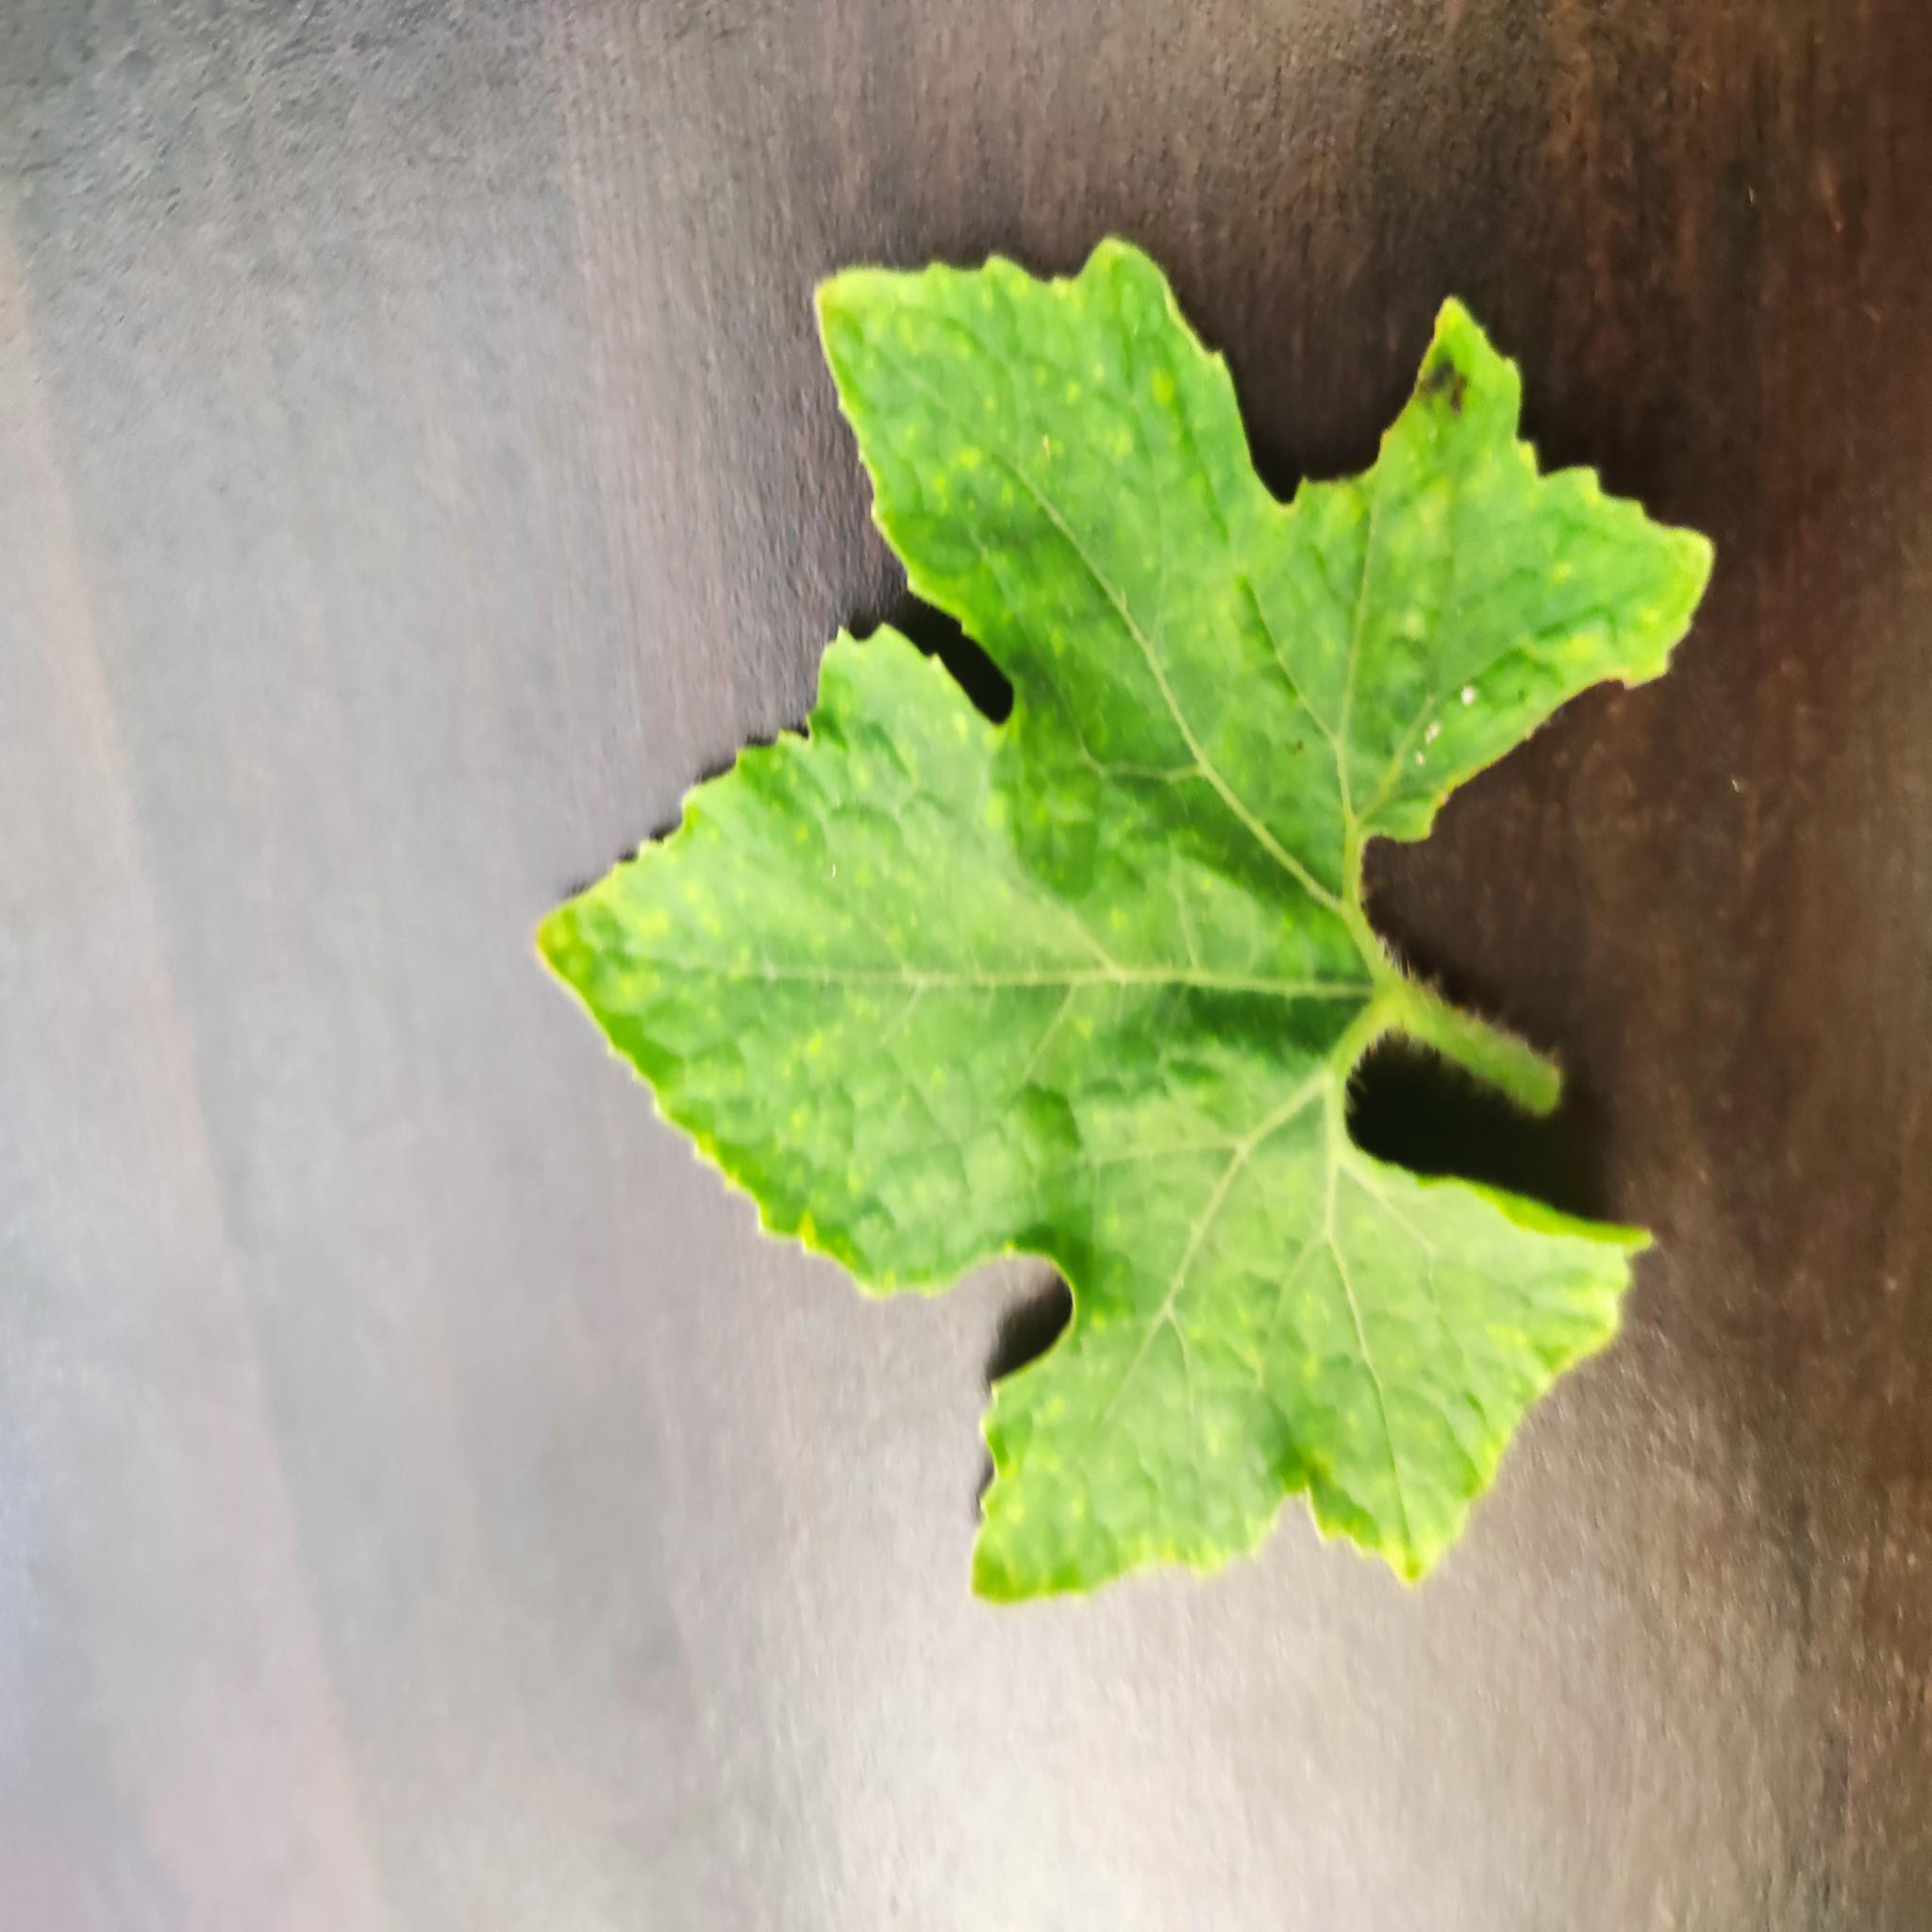
Label: Downy mildew